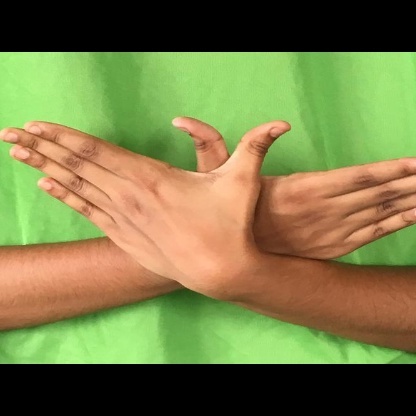
Mudra: Garuda